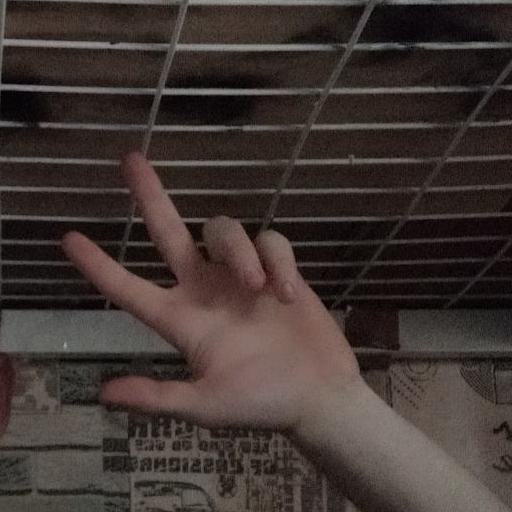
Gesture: three2